List of animals of Yellowstone

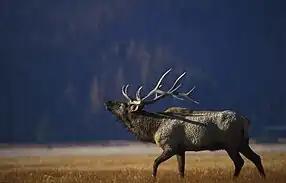
Bull elk

Elk or wapiti ("Cervus canadensis") are the most abundant large mammal found in Yellowstone; paleontological evidence confirms their continuous presence for at least 1,000 years. Yellowstone National Park was established in 1872, when market hunting of all large grazing animals was rampant. Not until after 1886, when the United States Army was called in to protect the park and wildlife slaughter was brought under control, did the large animals increase in number. In recent years, however, Yellowstone's elk population has plummeted. The Northern Herd, the only herd that winters in the park, has declined from nearly 20,000 animals in 1994 to less than 4,000 in 2013. Ecologists have linked this decline to a declining population of cutthroat trout in Yellowstone Lake, caused by invasive lake trout. With less fish to eat, grizzly bears began to eat more elk calves, causing a steep decline in elk numbers.